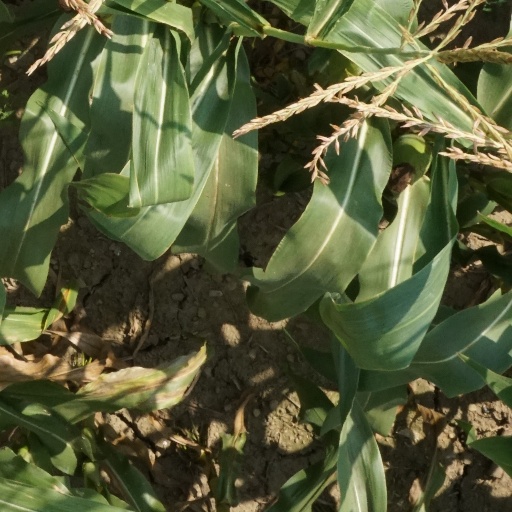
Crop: maize; corn